Catalytic converter

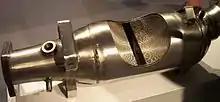
Cutaway of a metal-core converter

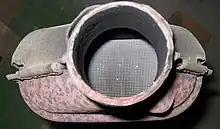
Ceramic-core converter

Upon failure, a catalytic converter can be recycled into scrap. The precious metals inside the converter, including platinum, palladium, and rhodium, are extracted.